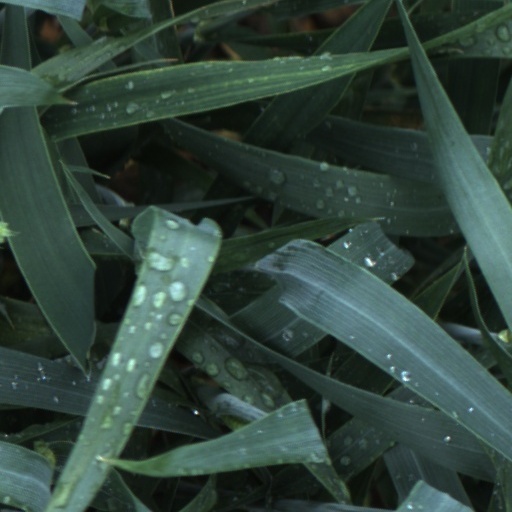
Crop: wheat